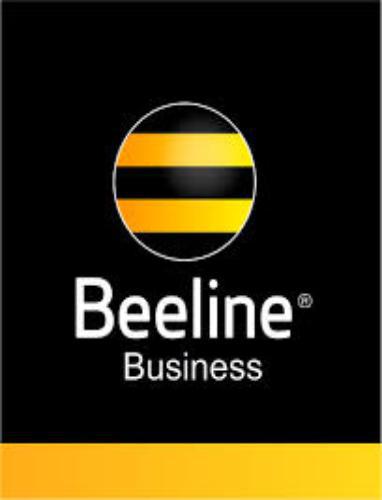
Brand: Beeline
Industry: Others